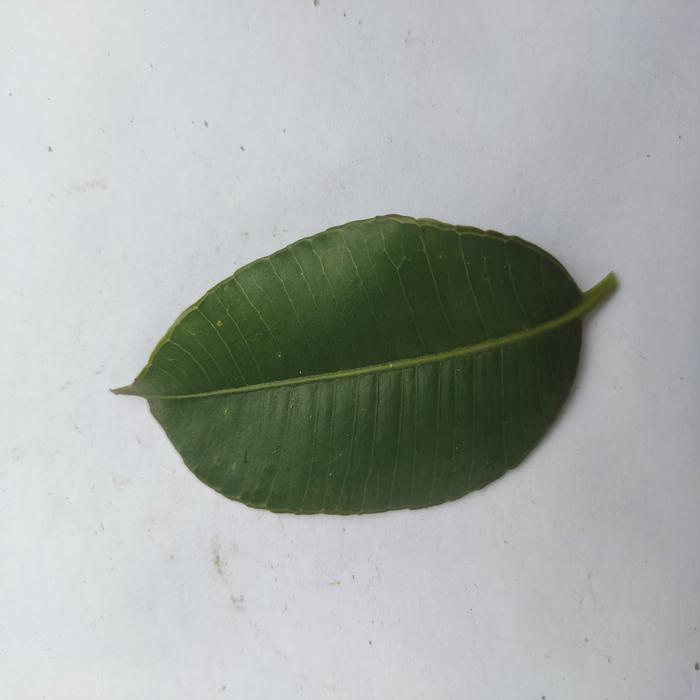
Crop: Hog Plum
Leaf condition: Heathy_Leaf